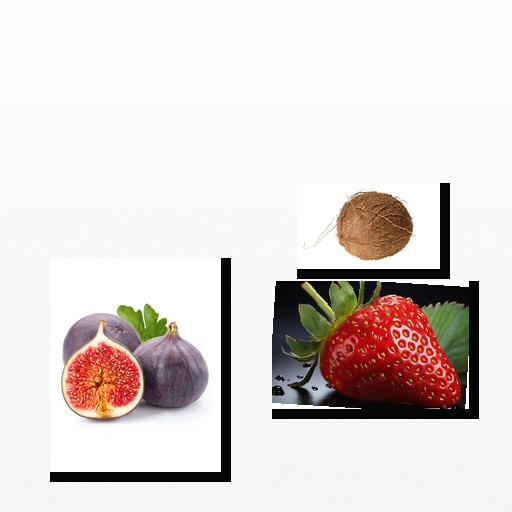
Food items: strawberry, coconut, fig